Ultron

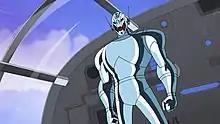
Ultron as depicted in "."

Ultron appears in "", voiced by Tom Kane. This version originated as a peacekeeping unit designed by Tony Stark before killing most of the Avengers and conquering Earth over the course of several decades until he is defeated by the Avengers' children and the Hulk.